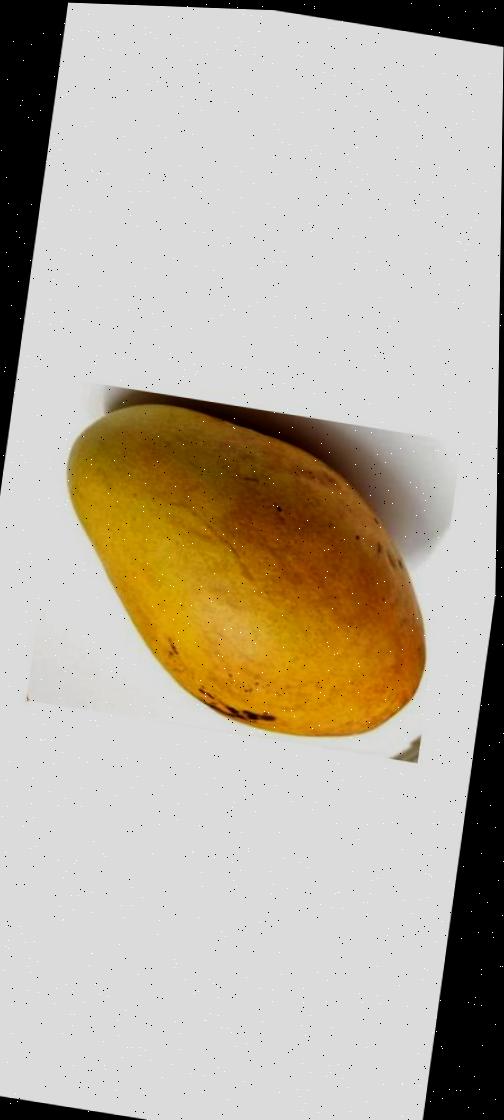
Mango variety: Bari-11